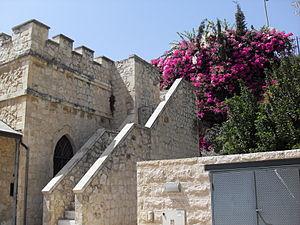
Jérusalem, Bougainvillée dans le quartier de Mishkenot Sha'ananim (מִשְׁכְּנוֹת־שַׁאֲנָנִים) = demeures des paisibles C'est bien Mishkenot et non Mishkanot. Si c'était ""demeures paisibles"", on aurait Mishkanot Sha'ananot car le mot Mishkan est féminin en hébreu עברית: מִשְׁכְּנוֹת־שַׁאֲנָנִים"